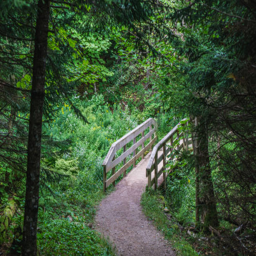
little bridge on a walking path in the province